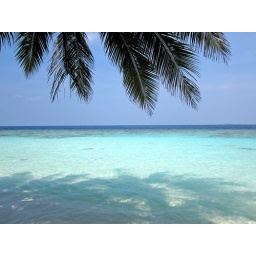
&lt;b&gt;&lt;i&gt; i am but a palm tree in the south, dreaming of the pine in the far off north...&lt;/i&gt;&lt;/b&gt;